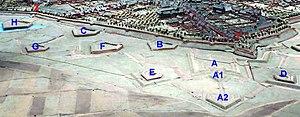
Plan Relief 02 Maastricht 1 PBA Lille 2019 (détail).